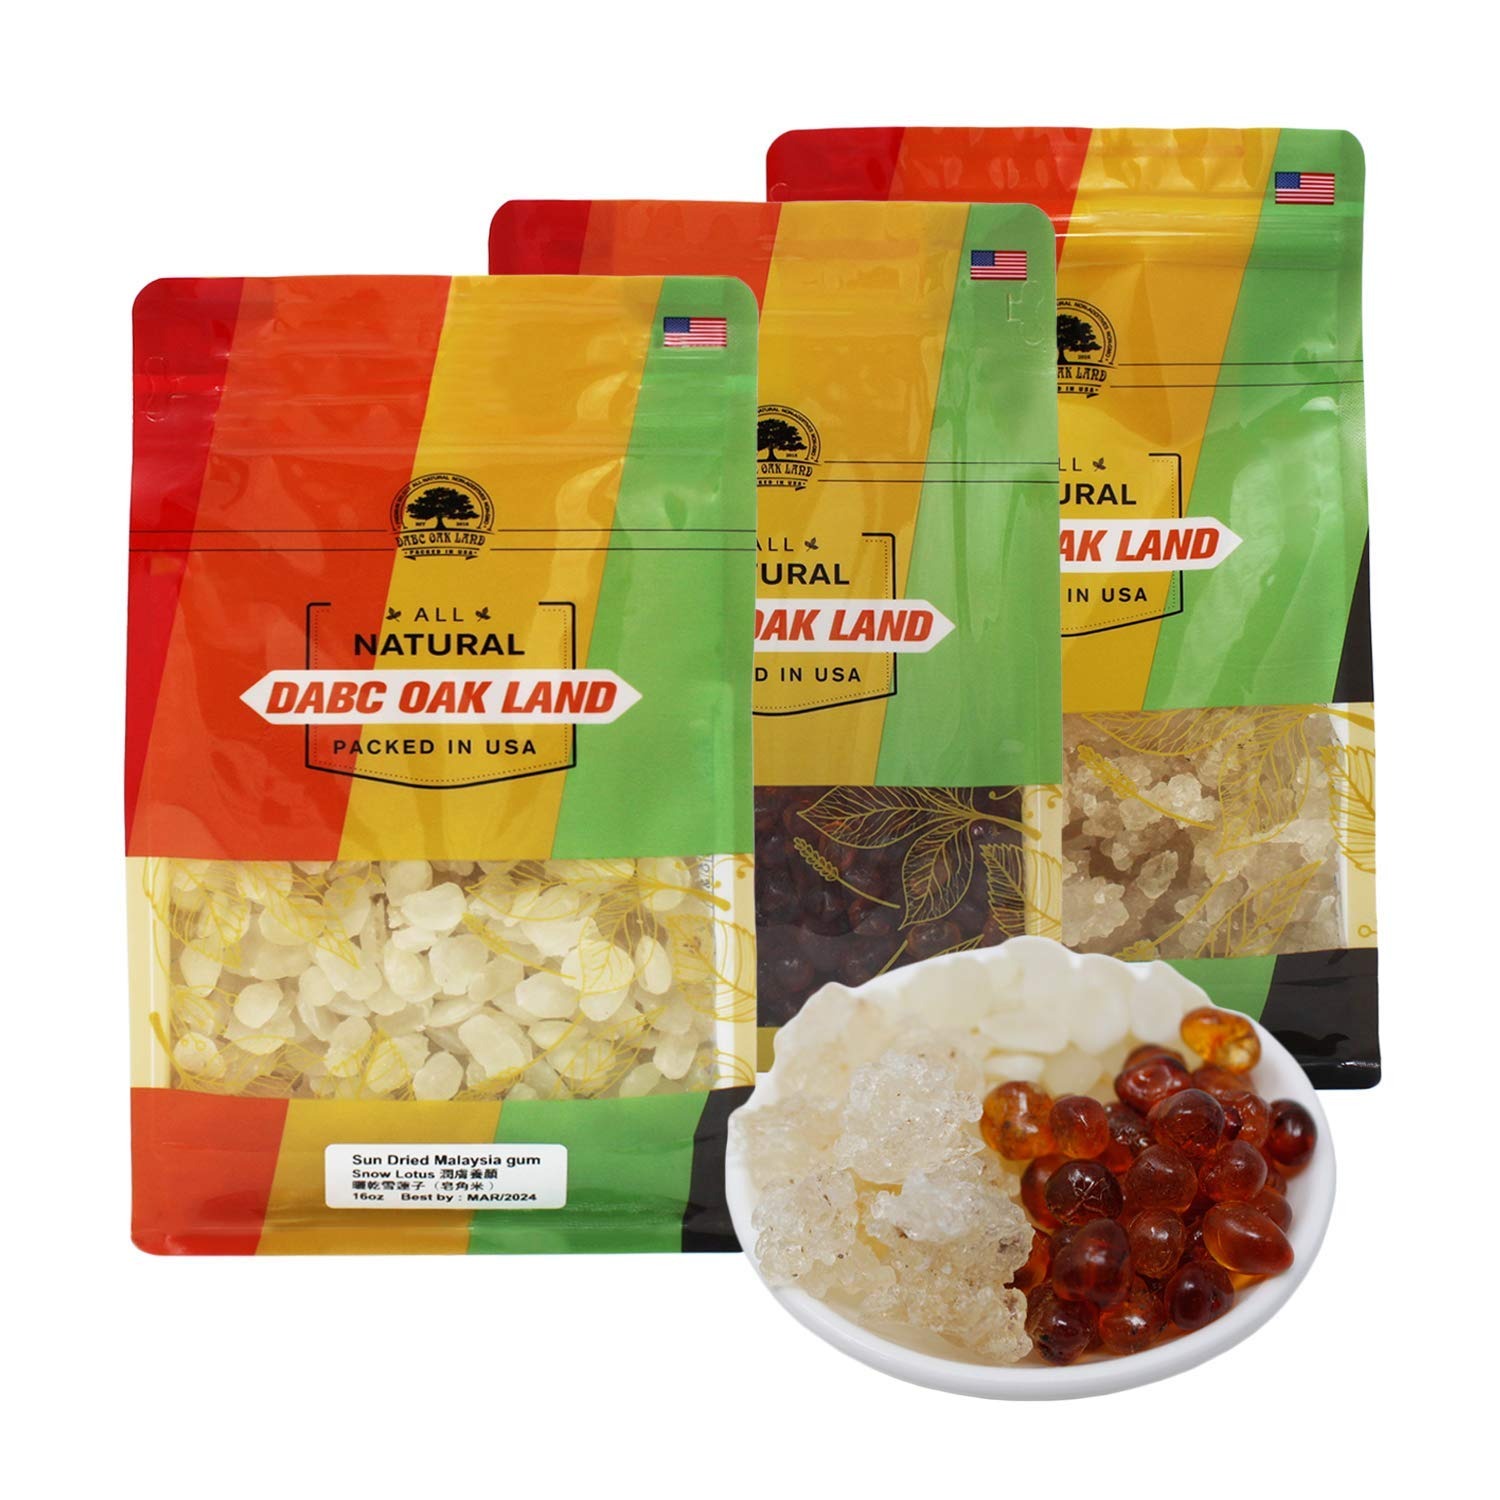
Item Name: Peach Gum, Snow Swallow, Snow Lotus Seed (Saponified Rice) Beauty, Detox and Dampness Set (Snow Swallow 1LB+Peach Gum 1LB+Snow Lotu 1LB)
Bullet Point 1: We have been selling kitchen ingredients such as red dates, longan, shiitake mushrooms, fungus, wolfberry, cordyceps flowers, and dried lotus seeds for a long time.
Bullet Point 2: They can be used to make soup, porridge, stir-fry, make tea and eat directly.
Bullet Point 3: Long-term consumption of these products can improve human immunity and supplement the trace elements that the human body lacks.
Bullet Point 4: If you are not satisfied with our product, you are protected by our no questions asked, money-back guarantee.All DOL products support 41 days Return without reason.
Bullet Point 5: If you have any questions or after-sales service needs, please feel free to send us a message and email, or leave your question in the Q&A section below!
Value: 1.0
Unit: Count

Price: 77.99